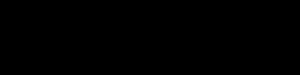
La télégraphie sans fil, également appelée TSF et radiotélégraphie permet d'écrire à distance en utilisant des ondes électromagnétiques.
Les oscillations amorties sont des ondes composées d'oscillations dont l'amplitude, après avoir atteint un maximum, diminue graduellement.
La bobine de Ruhmkorff est un générateur électrique permettant d'obtenir des tensions très élevées à partir d'une source de courant continu. Elle a été conçue vers 1850 par Heinrich Daniel Ruhmkorff mécanicien de précision parisien d'origine allemande. Auparavant Charles Grafton Page aux États-Unis et Antoine Masson en France avaient réalisé des appareils similaires. Ruhmkorff apporta à la bobine de Masson les perfectionnements nécessaires pour répondre aux besoins, à la fois du milieu médical et des physiciens, d'une source de courants à très haute tension.